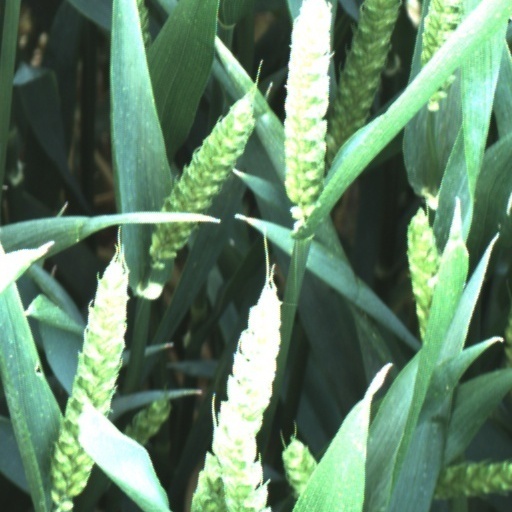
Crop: wheat